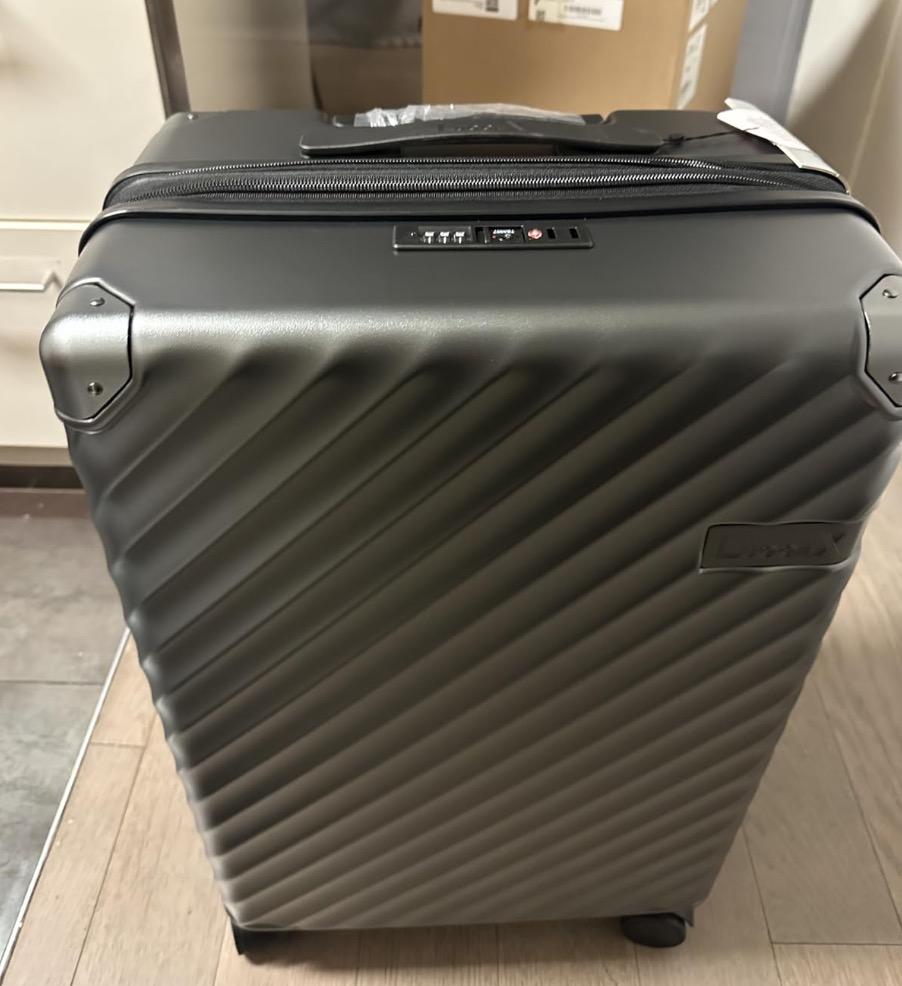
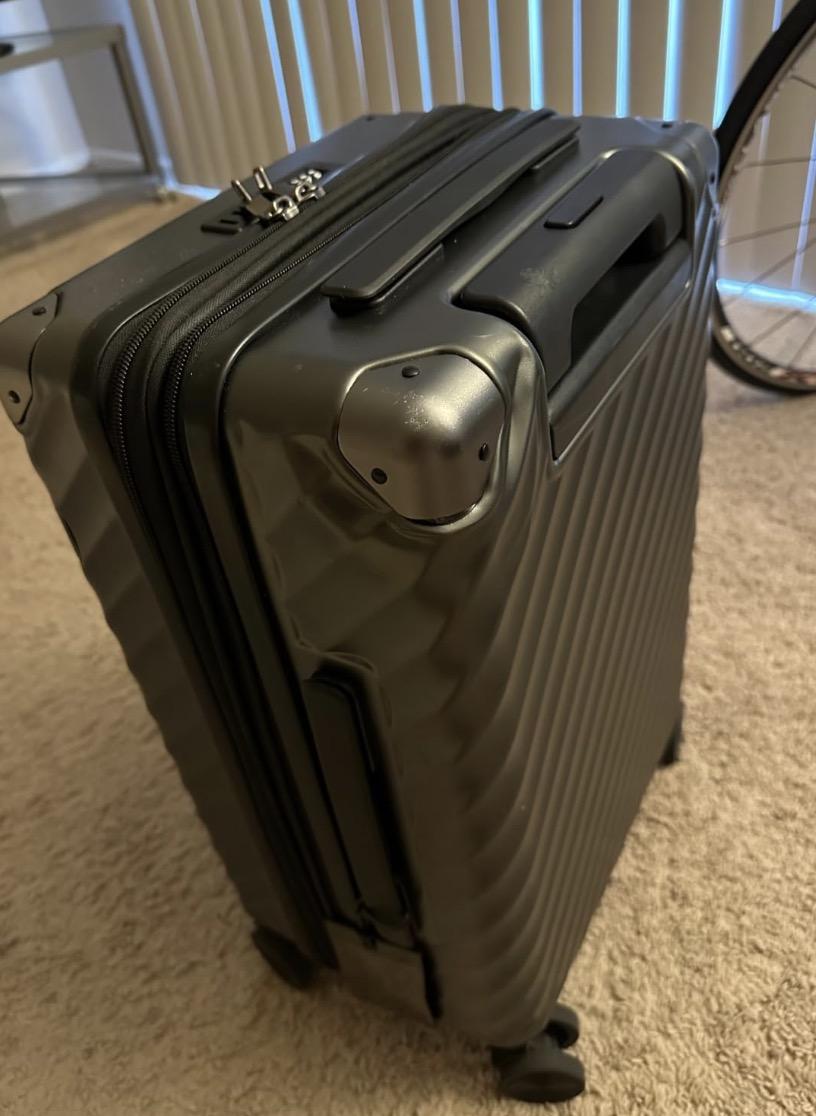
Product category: misc
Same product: yes